Describe the emotion expressed in this image:  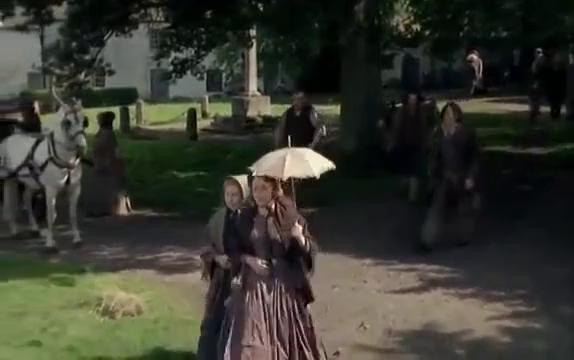
This person displays Fear, valence and arousal with low intensity.